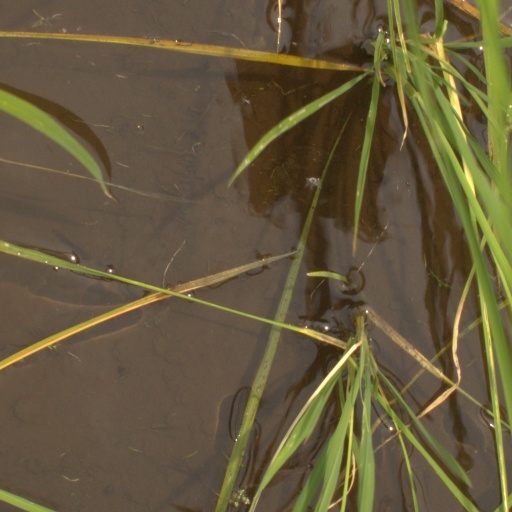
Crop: rice